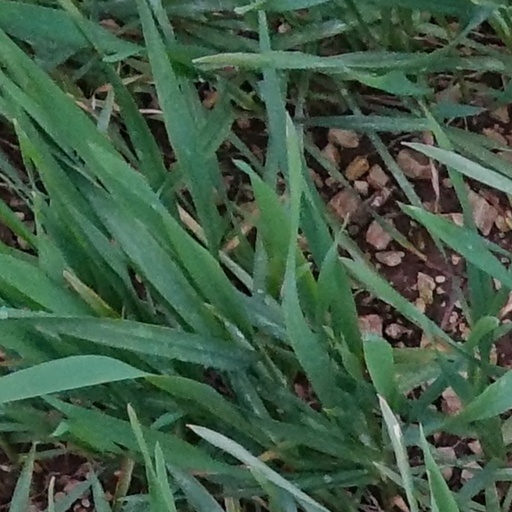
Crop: wheat